Campus of Kyushu University

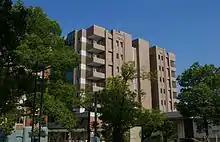
Collective Research II

Kyushu University Station-I for Collaborative Research has a total floor space of and is built of steel-reinforced concrete and has nine floors. It was established in March 2000, and construction was overseen by Sumitomo Mitsui Construction, design management was done by So Kikaku Sekkei Ltd. Construction of the Kyushu University Station-II for Collaborative Research was overseen by the Mizoe Kensetsu Corporation. It is a steel-reinforced concrete seven-story building with a total area of . The Kyushu University Biomedical Research Station is a nine-story building and was completed in October 2004. Its construction was overseen by a joint-venture group in cooperation with Obayashi Corporation, Wakachiku Construction Corporation and Zenkōmuten Corporation.